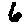
Label: 6